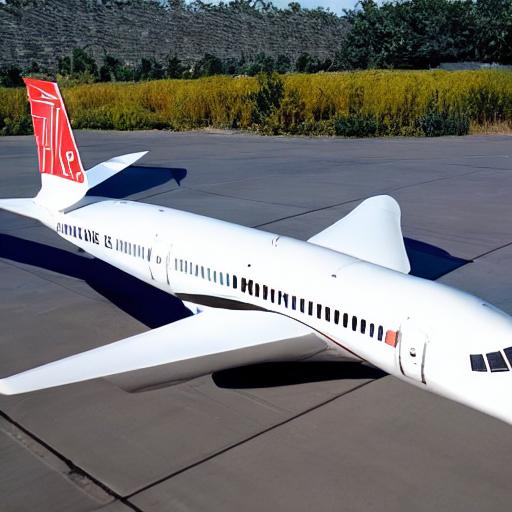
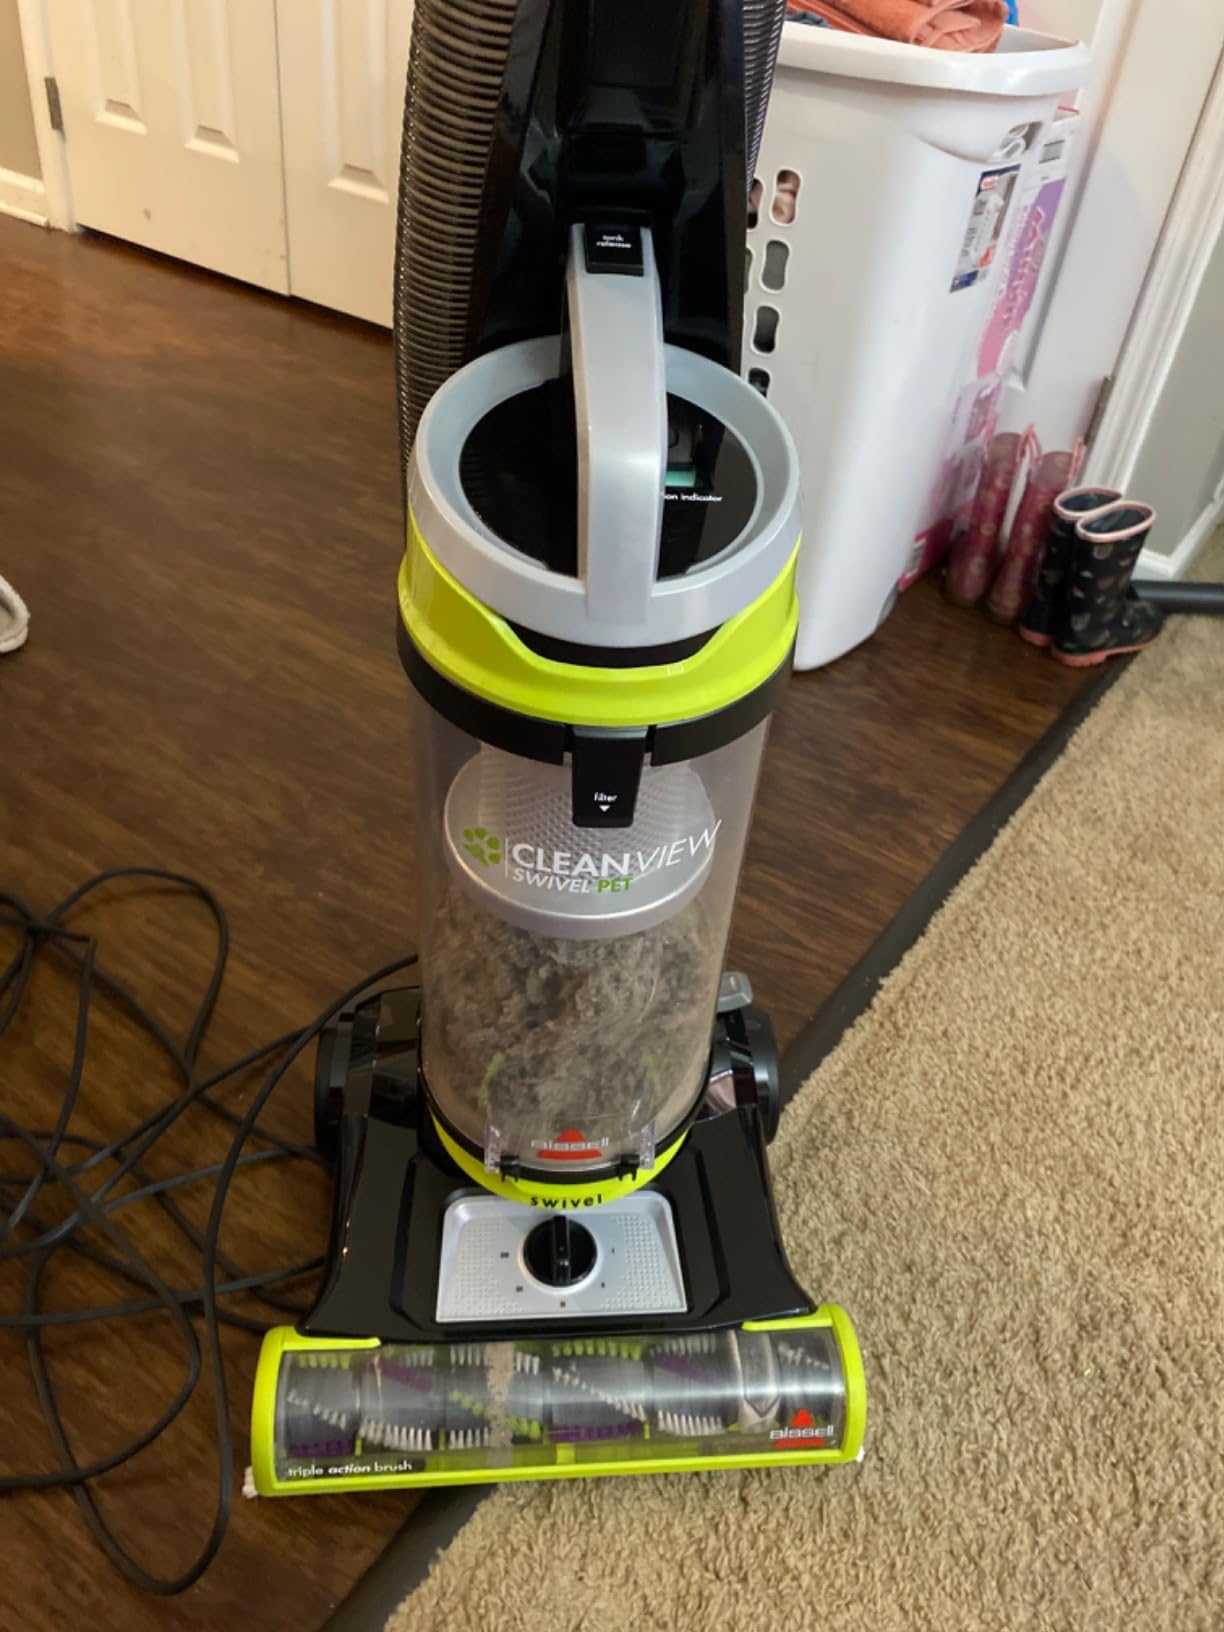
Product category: items_vacuum
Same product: no